Bergrivier Local Municipality

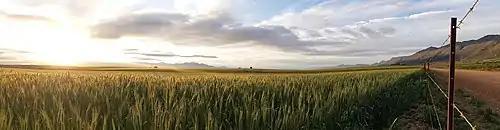
A wheat field near Porterville in the Bergriver Municipality. Wheat is a common crop in the area.

The municipality covers an area of stretching from the Atlantic Ocean in the west to the Groot Winterhoek Mountains in the east. Much of its southern border follows the Berg River, while to the north it stretches as far as the Olifants River Mountains. The Piketberg mountain occupies the middle of the area. To the north it abuts on the Cederberg Municipality, to the east the Witzenberg Municipality, and to the south the Drakenstein, Swartland and Saldanha Bay Municipalities.